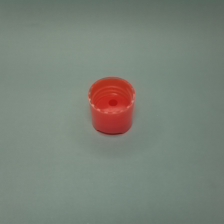
Color: red/orange/pink/fuchsia/brown
Cap type: disc/press top cap